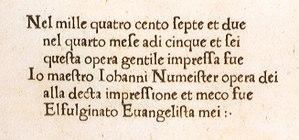
Colophon-Numeister-Dante
Johannes Neumeister ou Numeister de Mayence, en français Jean Neumeister ou parfois Jean d'Albi est un prototypographe. En 1472, il imprime à Foligno la première édition de la Divine Comédie. Il est considéré comme l'exemple type d'un artisan pionnier allemand, imprimeur itinérant qui diffuse l'art nouveau de l'imprimerie en Europe.